History of South Australia

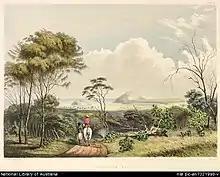
Encounter Bay, 1847

The first people to occupy the area now known as South Australia were Aboriginal Australians. Their presence in northern Australia began at least 65,000 years ago with the arrival of the first of their ancestors by land-bridge from what is now Indonesia. Their descendants moved south and occupied all areas of Australia, including the future South Australia. Temporary campsites in the Roxby dunefields have been dated to 19,000 years ago, and Aboriginal people have continuously occupied South Australian deserts since at least that time. Conservative estimates of the Aboriginal population of South Australia by the time of European contact are around 15,000 with a larger concentration in the southern part of the region. According to mitochondrial DNA research, Aboriginal people reached Eyre Peninsula 49,000-45,000 years ago from both the east (clockwise, along the coast, from northern Australia) and the west (anti-clockwise).